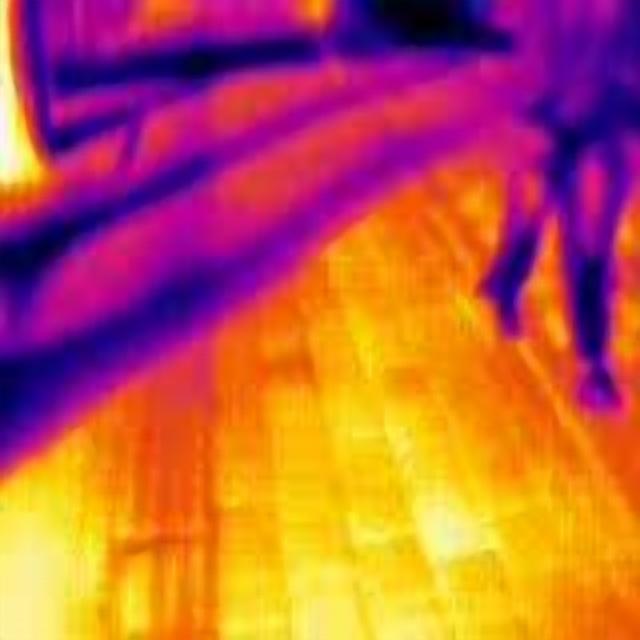
Detected objects:
label: person